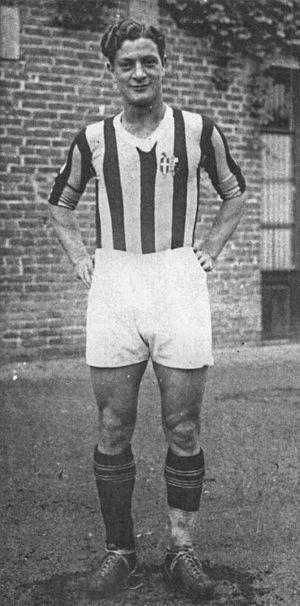
La saison 1929-1930 du Foot-Ball Club Juventus est la vingt-huitième de l'histoire du club, créé trente-trois ans plus tôt en 1897.